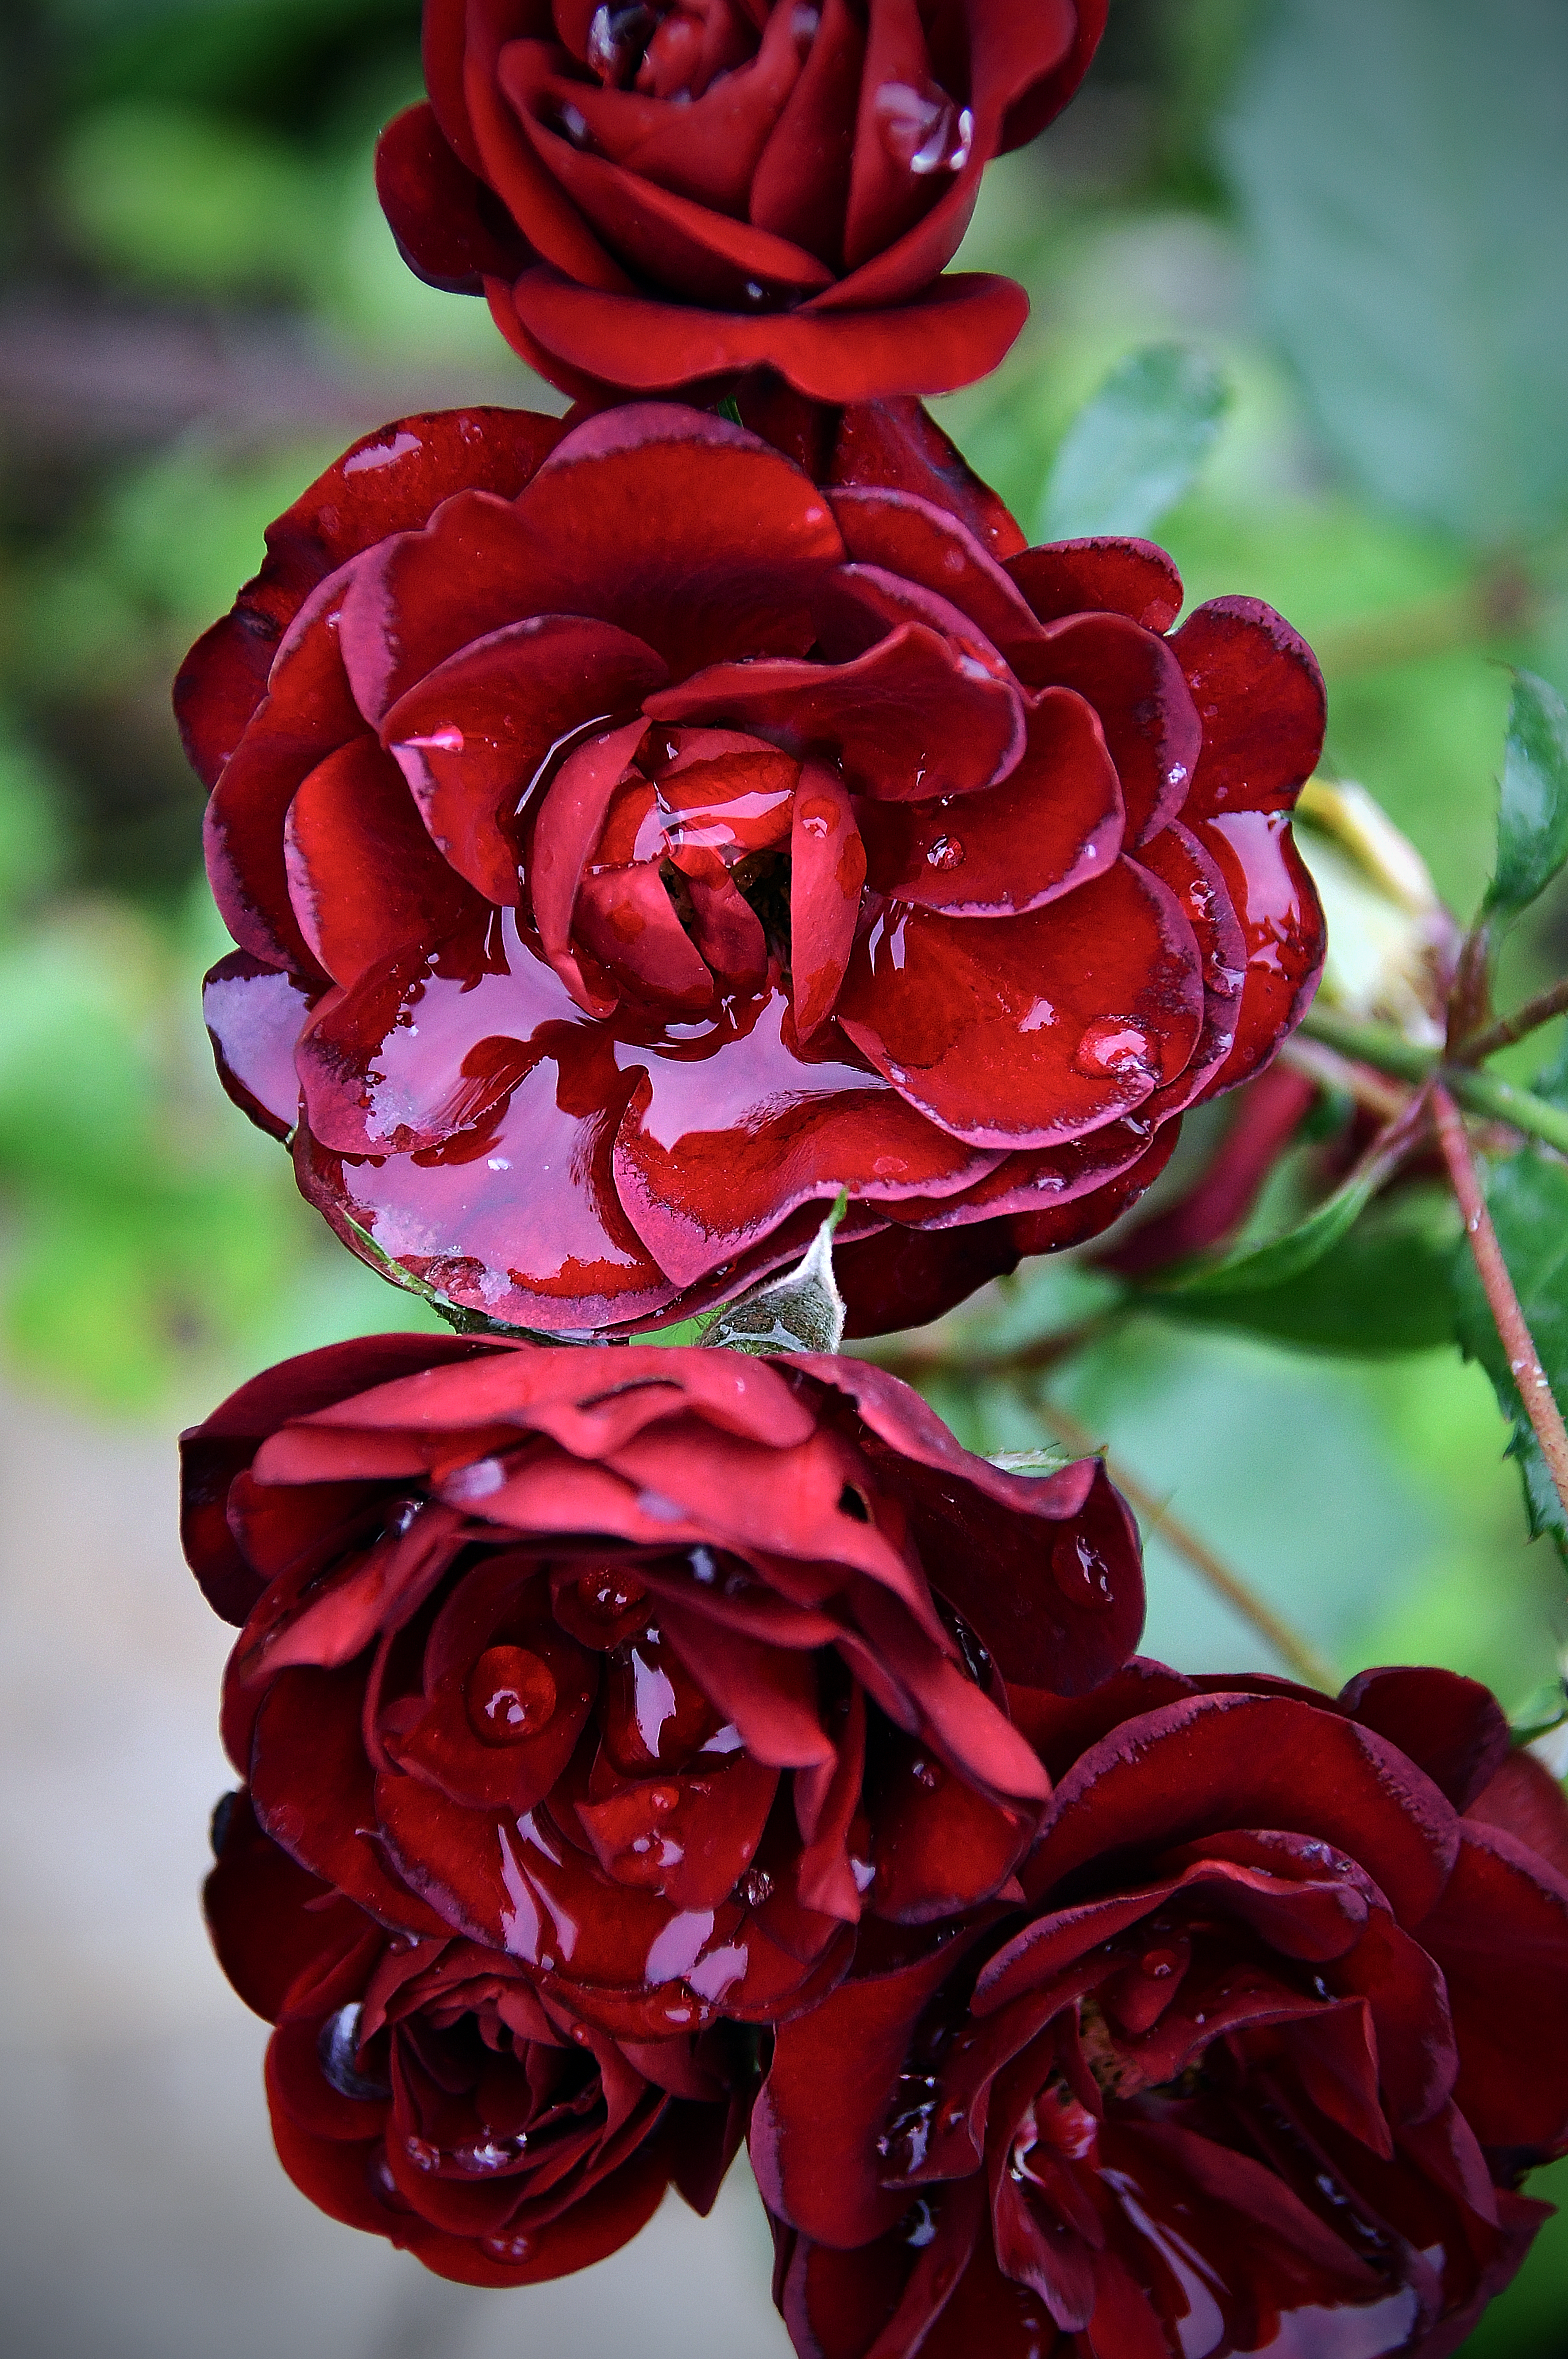
red, rose, roses, garden, flower, romance, autumn, background, beautiful, valentine, bloom, bush, nature, beauty, plant, love, blossom, black, color, romantic, spring, decoration, water, fresh, greeting, autumn red roses, green, petal, floral, closeup, summer, gift, natural, flora, garden roses, rose family, flowering plant, floribunda, rose order, rosa centifolia, close up, cut flowers, floristry, china rose, rosa wichuraiana, plant stem, pink family